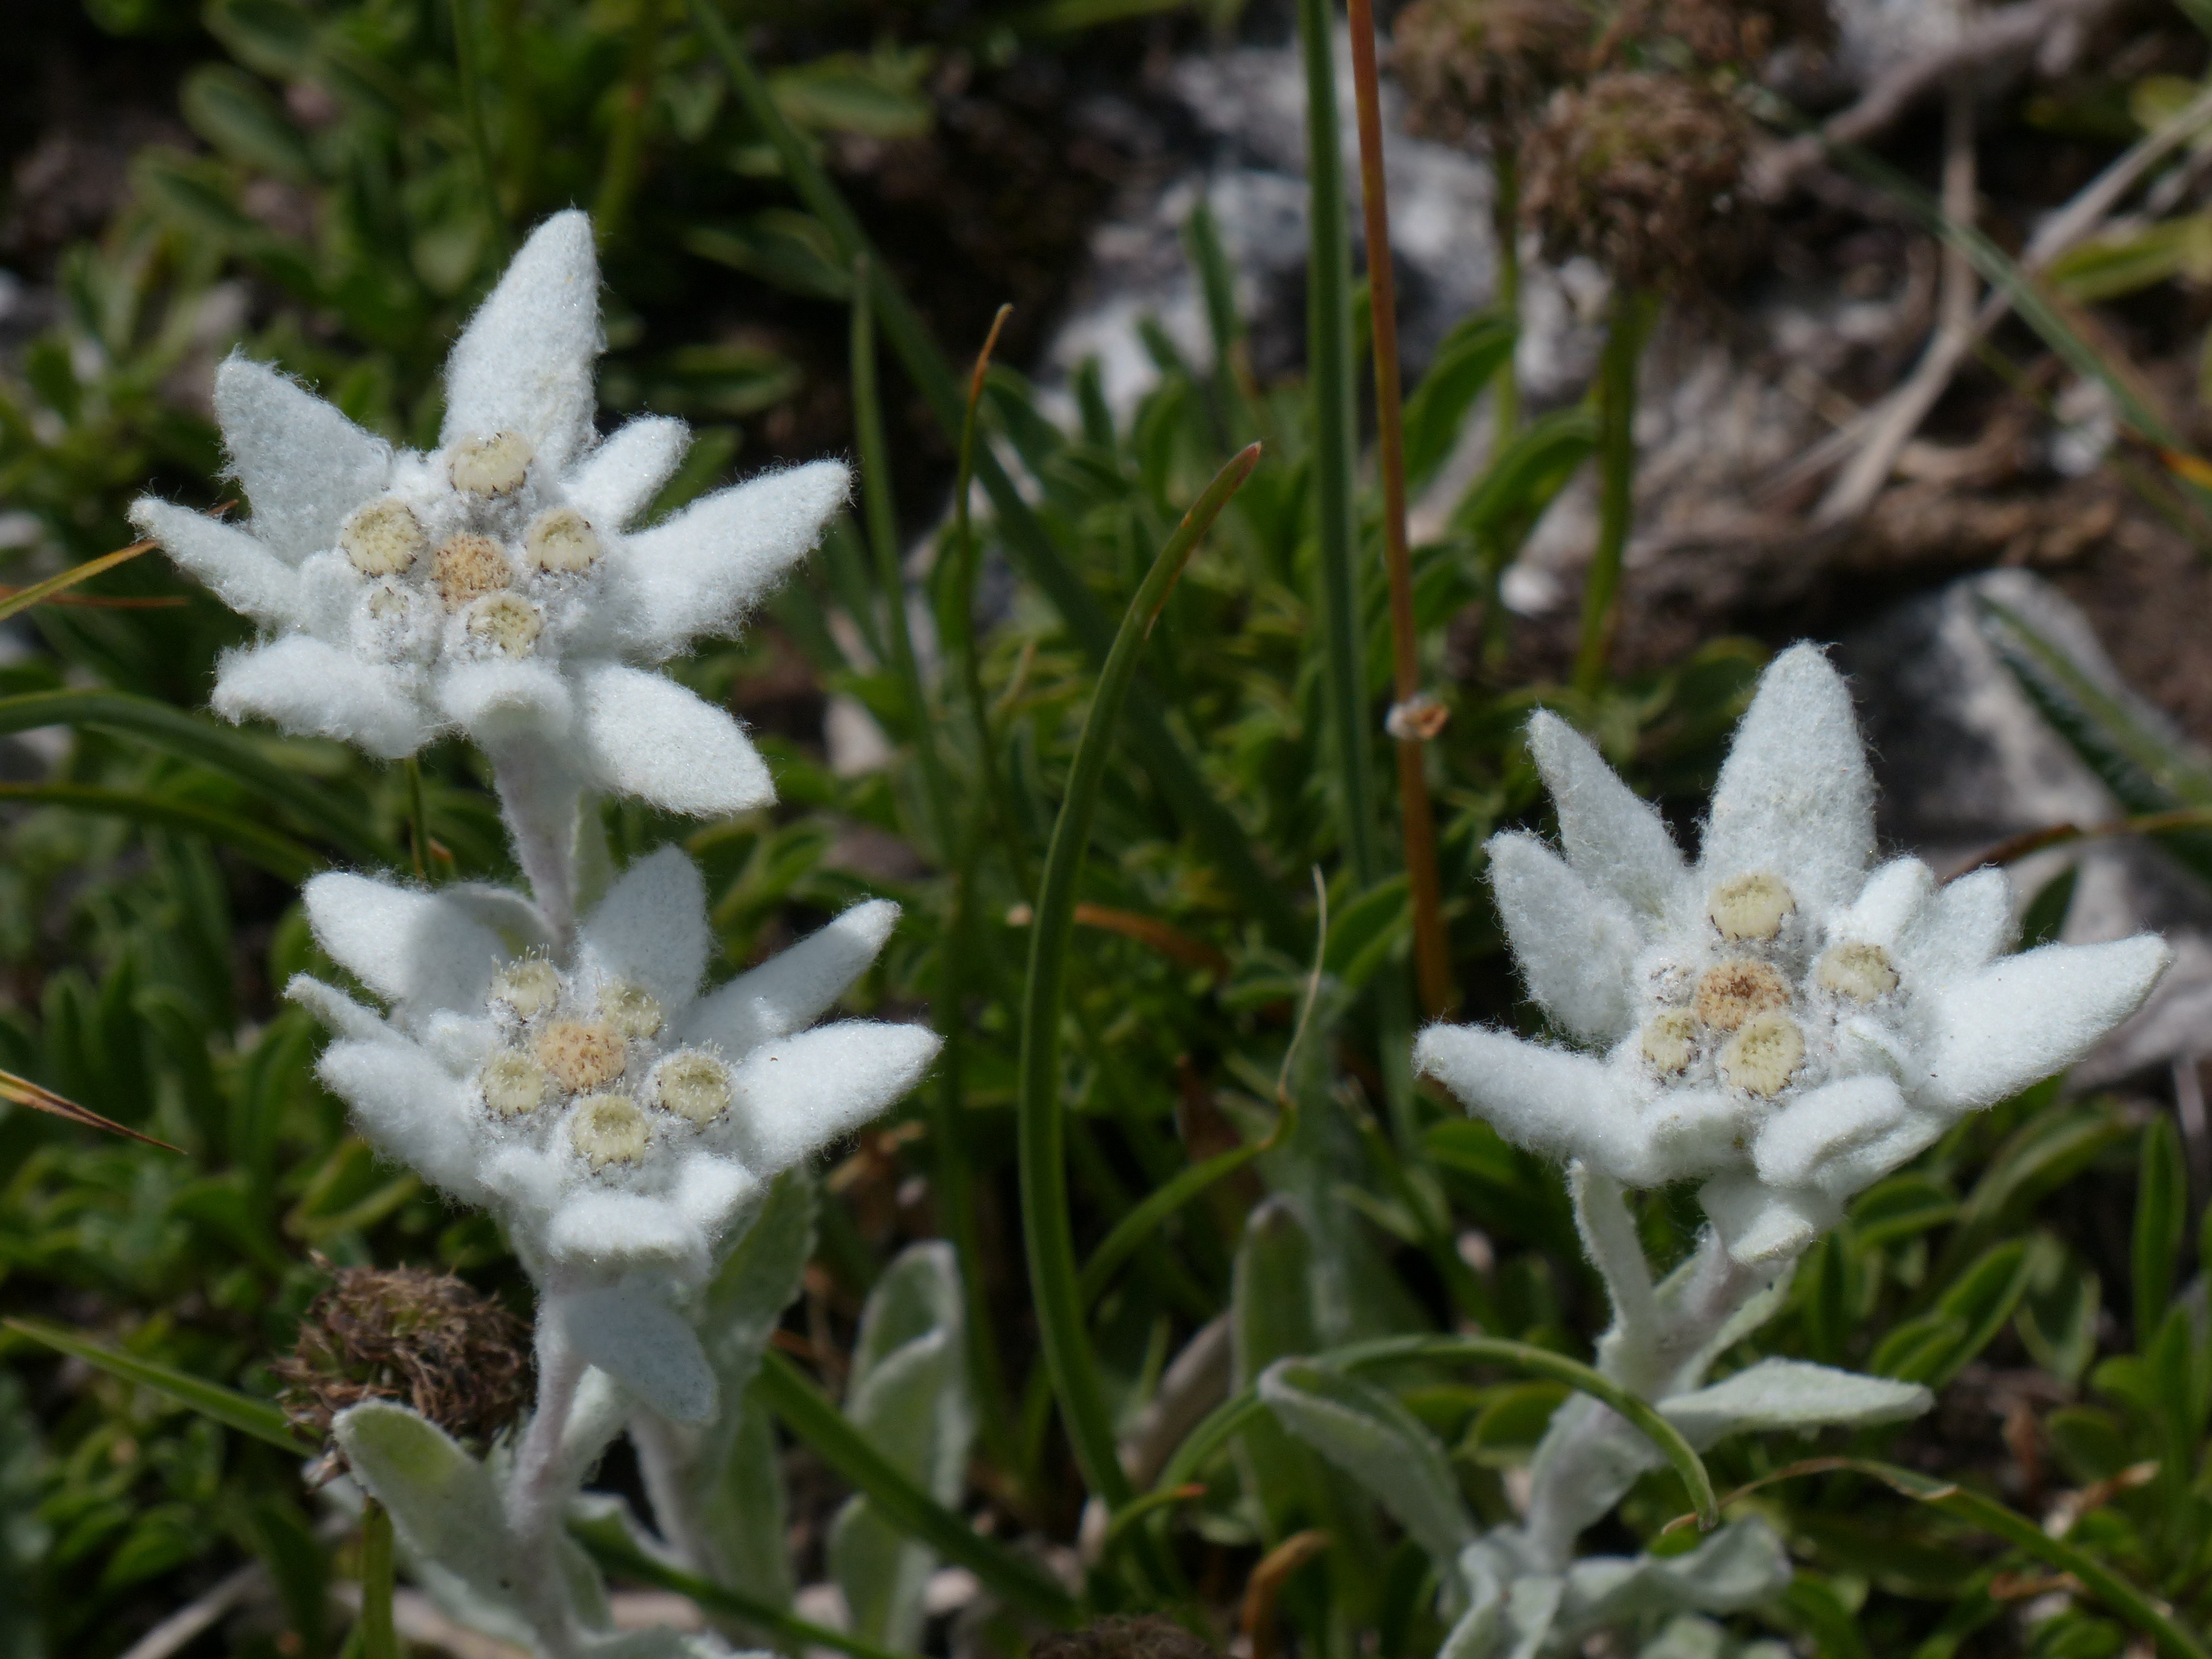
plant, white, flower, frost, fluffy, italy, alpine, botany, flora, wildflower, mountains, asteraceae, protected, ordinary, composites, rarely, edelweiss, flowering plant, daisy family, alpine flower, leontopodium microdochium, alpine edelwei, land plant, flannel flower